Extrusive rock

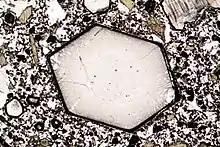
A volcanic rock from Italy with a relatively large six-sided phenocryst (diameter about 1 mm) surrounded by a fine-grained groundmass, as seen in thin section under a petrographic microscope

Extrusive rock refers to the mode of igneous volcanic rock formation in which hot magma from inside the Earth flows out (extrudes) onto the surface as lava or explodes violently into the atmosphere to fall back as pyroclastics or tuff. In contrast, intrusive rock refers to rocks formed by magma which cools below the surface.